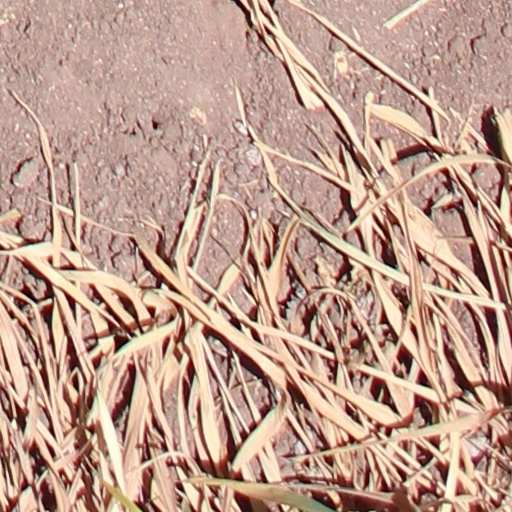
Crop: wheat